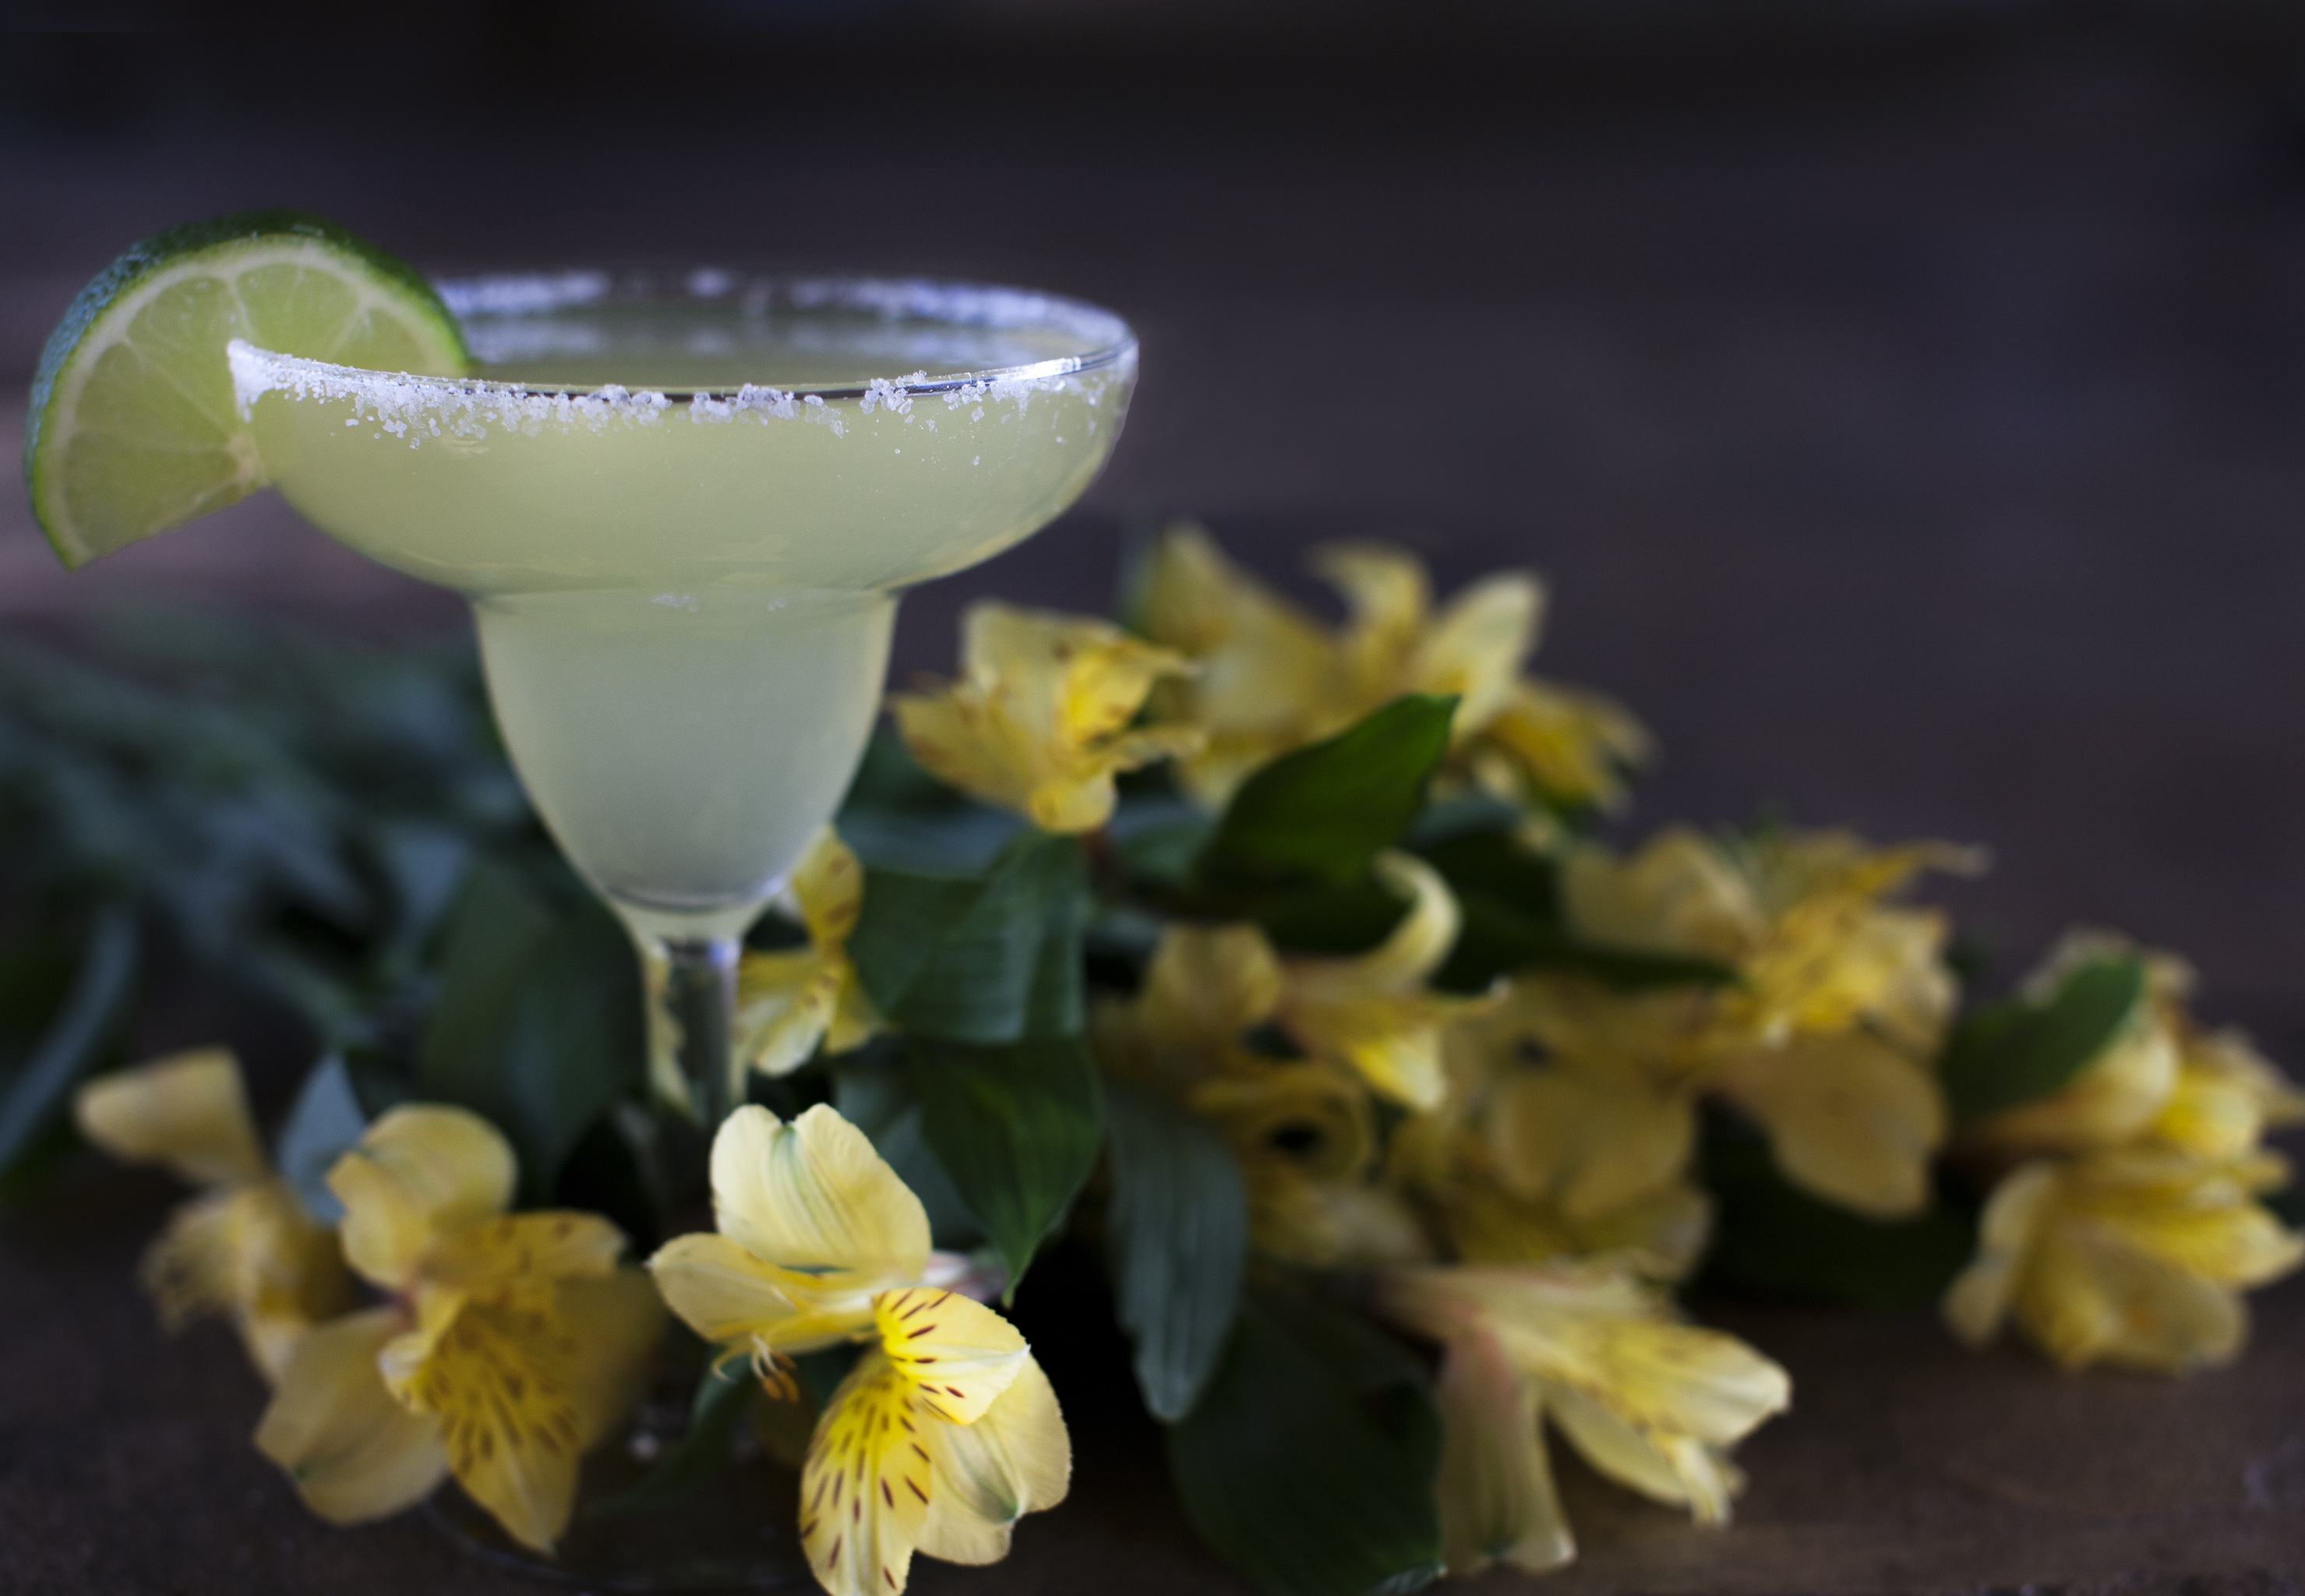
plant, flower, petal, glass, produce, tropical, beverage, drink, yellow, flora, lemon, alcohol, cocktail, lime, alcoholic, garnish, party, refreshment, margarita, tequila, mexican, macro photography, flowering plant, land plant